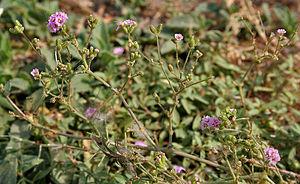
Boerhavia diffusa est une espèce de plante à fleurs de la famille du bougainvillée.